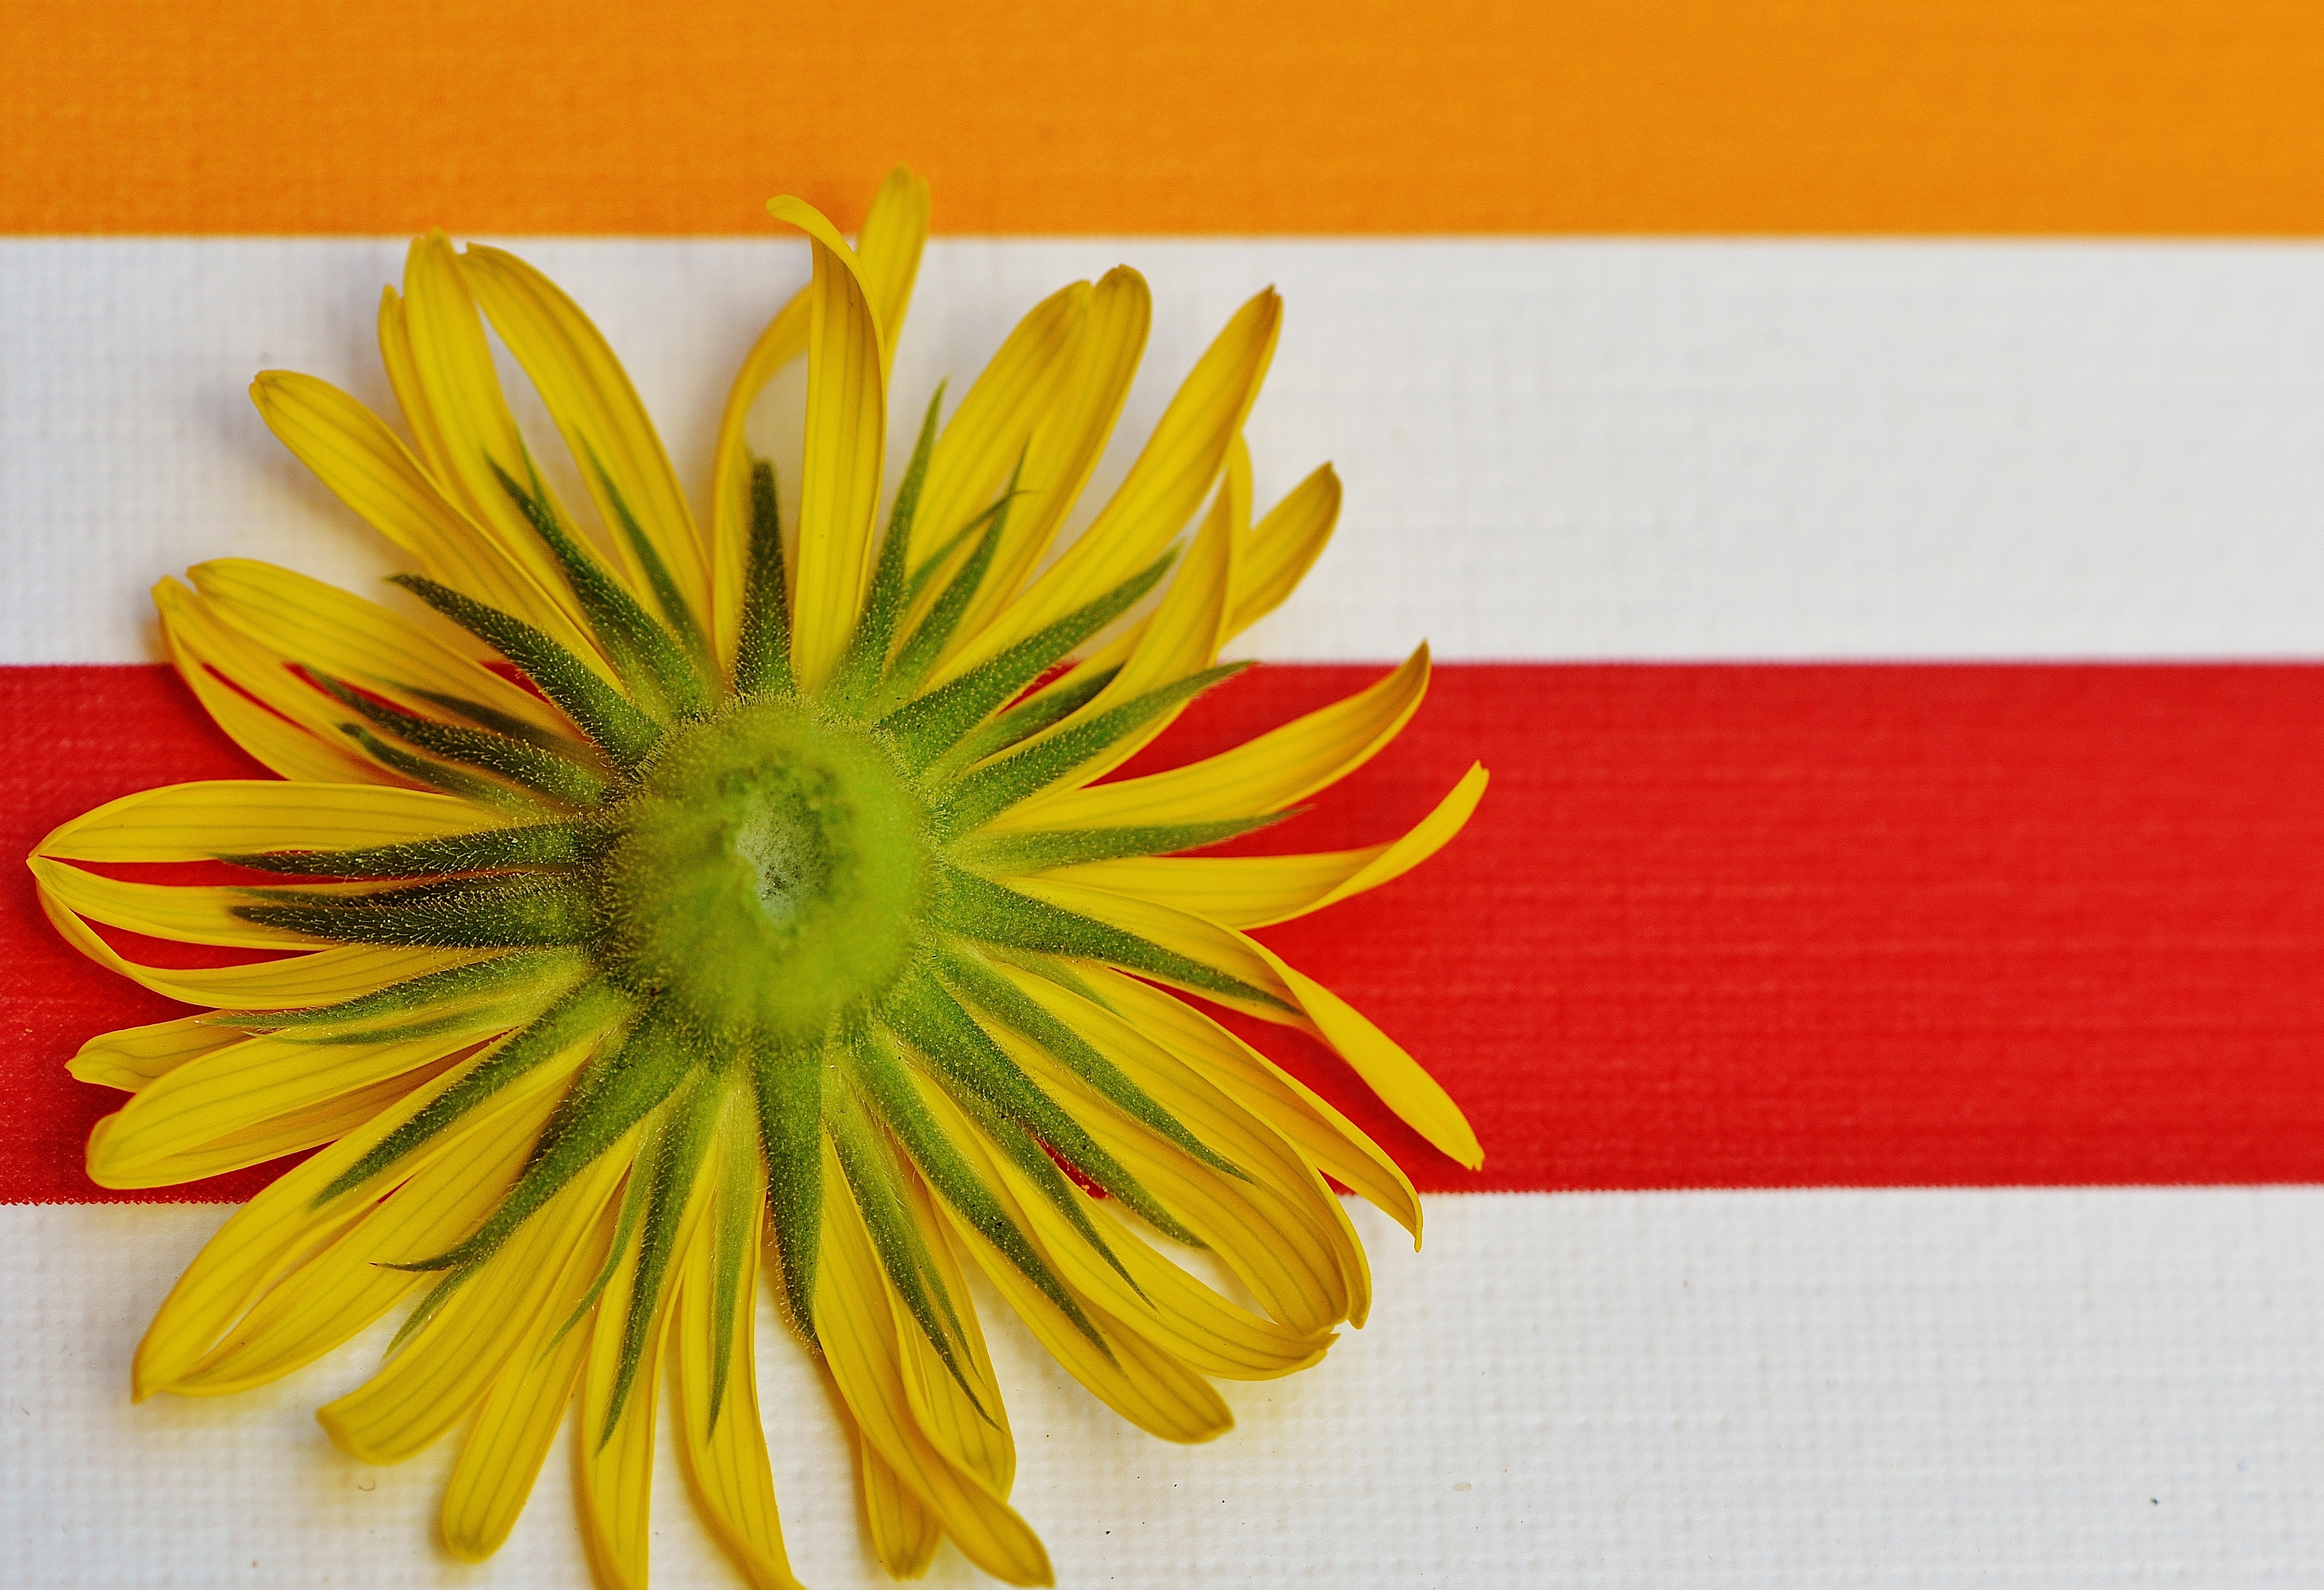
plant, flower, petal, spring, red, produce, yellow, close, flora, pointed flower, back, beautiful, macro photography, flowering plant, daisy family, flower bouquet, land plant